Wanderlust Circus

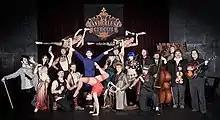
Wanderlust Circus spring/summer 2014 roster, left to right: Russell Bruner, NagaSita, Mr. Creature, The Rose City Acro-Devils (Jon Dutch, Anngela Burt, Joesai Carr, Scott Maxwell, Amanda Warren), Brittany Walsh, William Batty, Leapin' Louie Lichtenstein, and the Wanderlust Circus Orchestra (Shoehorn, Anna Leander, Joe Haegele, Paul Evans, Jeff Holt, TJ Arko, Griff Bear, Kristopher White).

Wanderlust Circus is part of a bohemian revival of circus and cabaret artists in the Pacific NW, which began to show its face around the turn of the 21st century. Early examples of this movement include MarchFourth Marching Band (2003, Portland OR), Circus Contraption (Seattle, WA) and the Yard Dogs Road Show (San Francisco, CA), all of whom have collaborated with Wanderlust Circus and some of its previous incarnations. The two founders and directors of the troupe, Noah Mickens and Nick "The Creature" Harbar, each have a long history of producing, directing, and performing in circus shows in the Northwest.